Sharat Kumar Roy

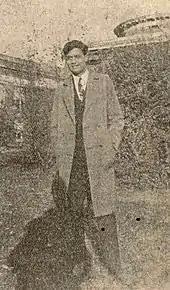

Sharat Kumar Roy (27 August 1897 – 17 April 1962) was an American geologist of Indian origin. He took an interest in volcanoes and later was a specialist on meteorites. He worked as a curator of geology at the Chicago Natural History Museum and took part in several expeditions of the Museum. The United States Coast and Geodetic Survey named a peak on Baffin Island as "Mount Sharat" after him in 1944.